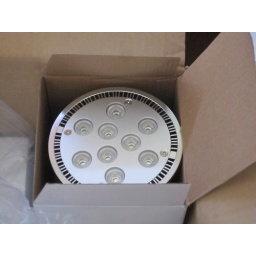
going green in the office